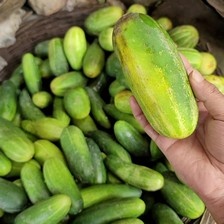
Label: cucumber